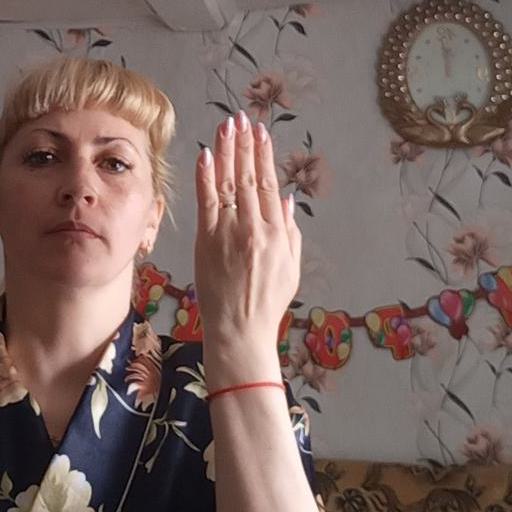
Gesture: stop_inverted